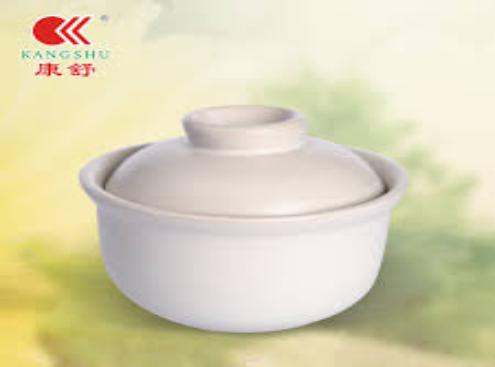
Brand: kangshu
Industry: Others